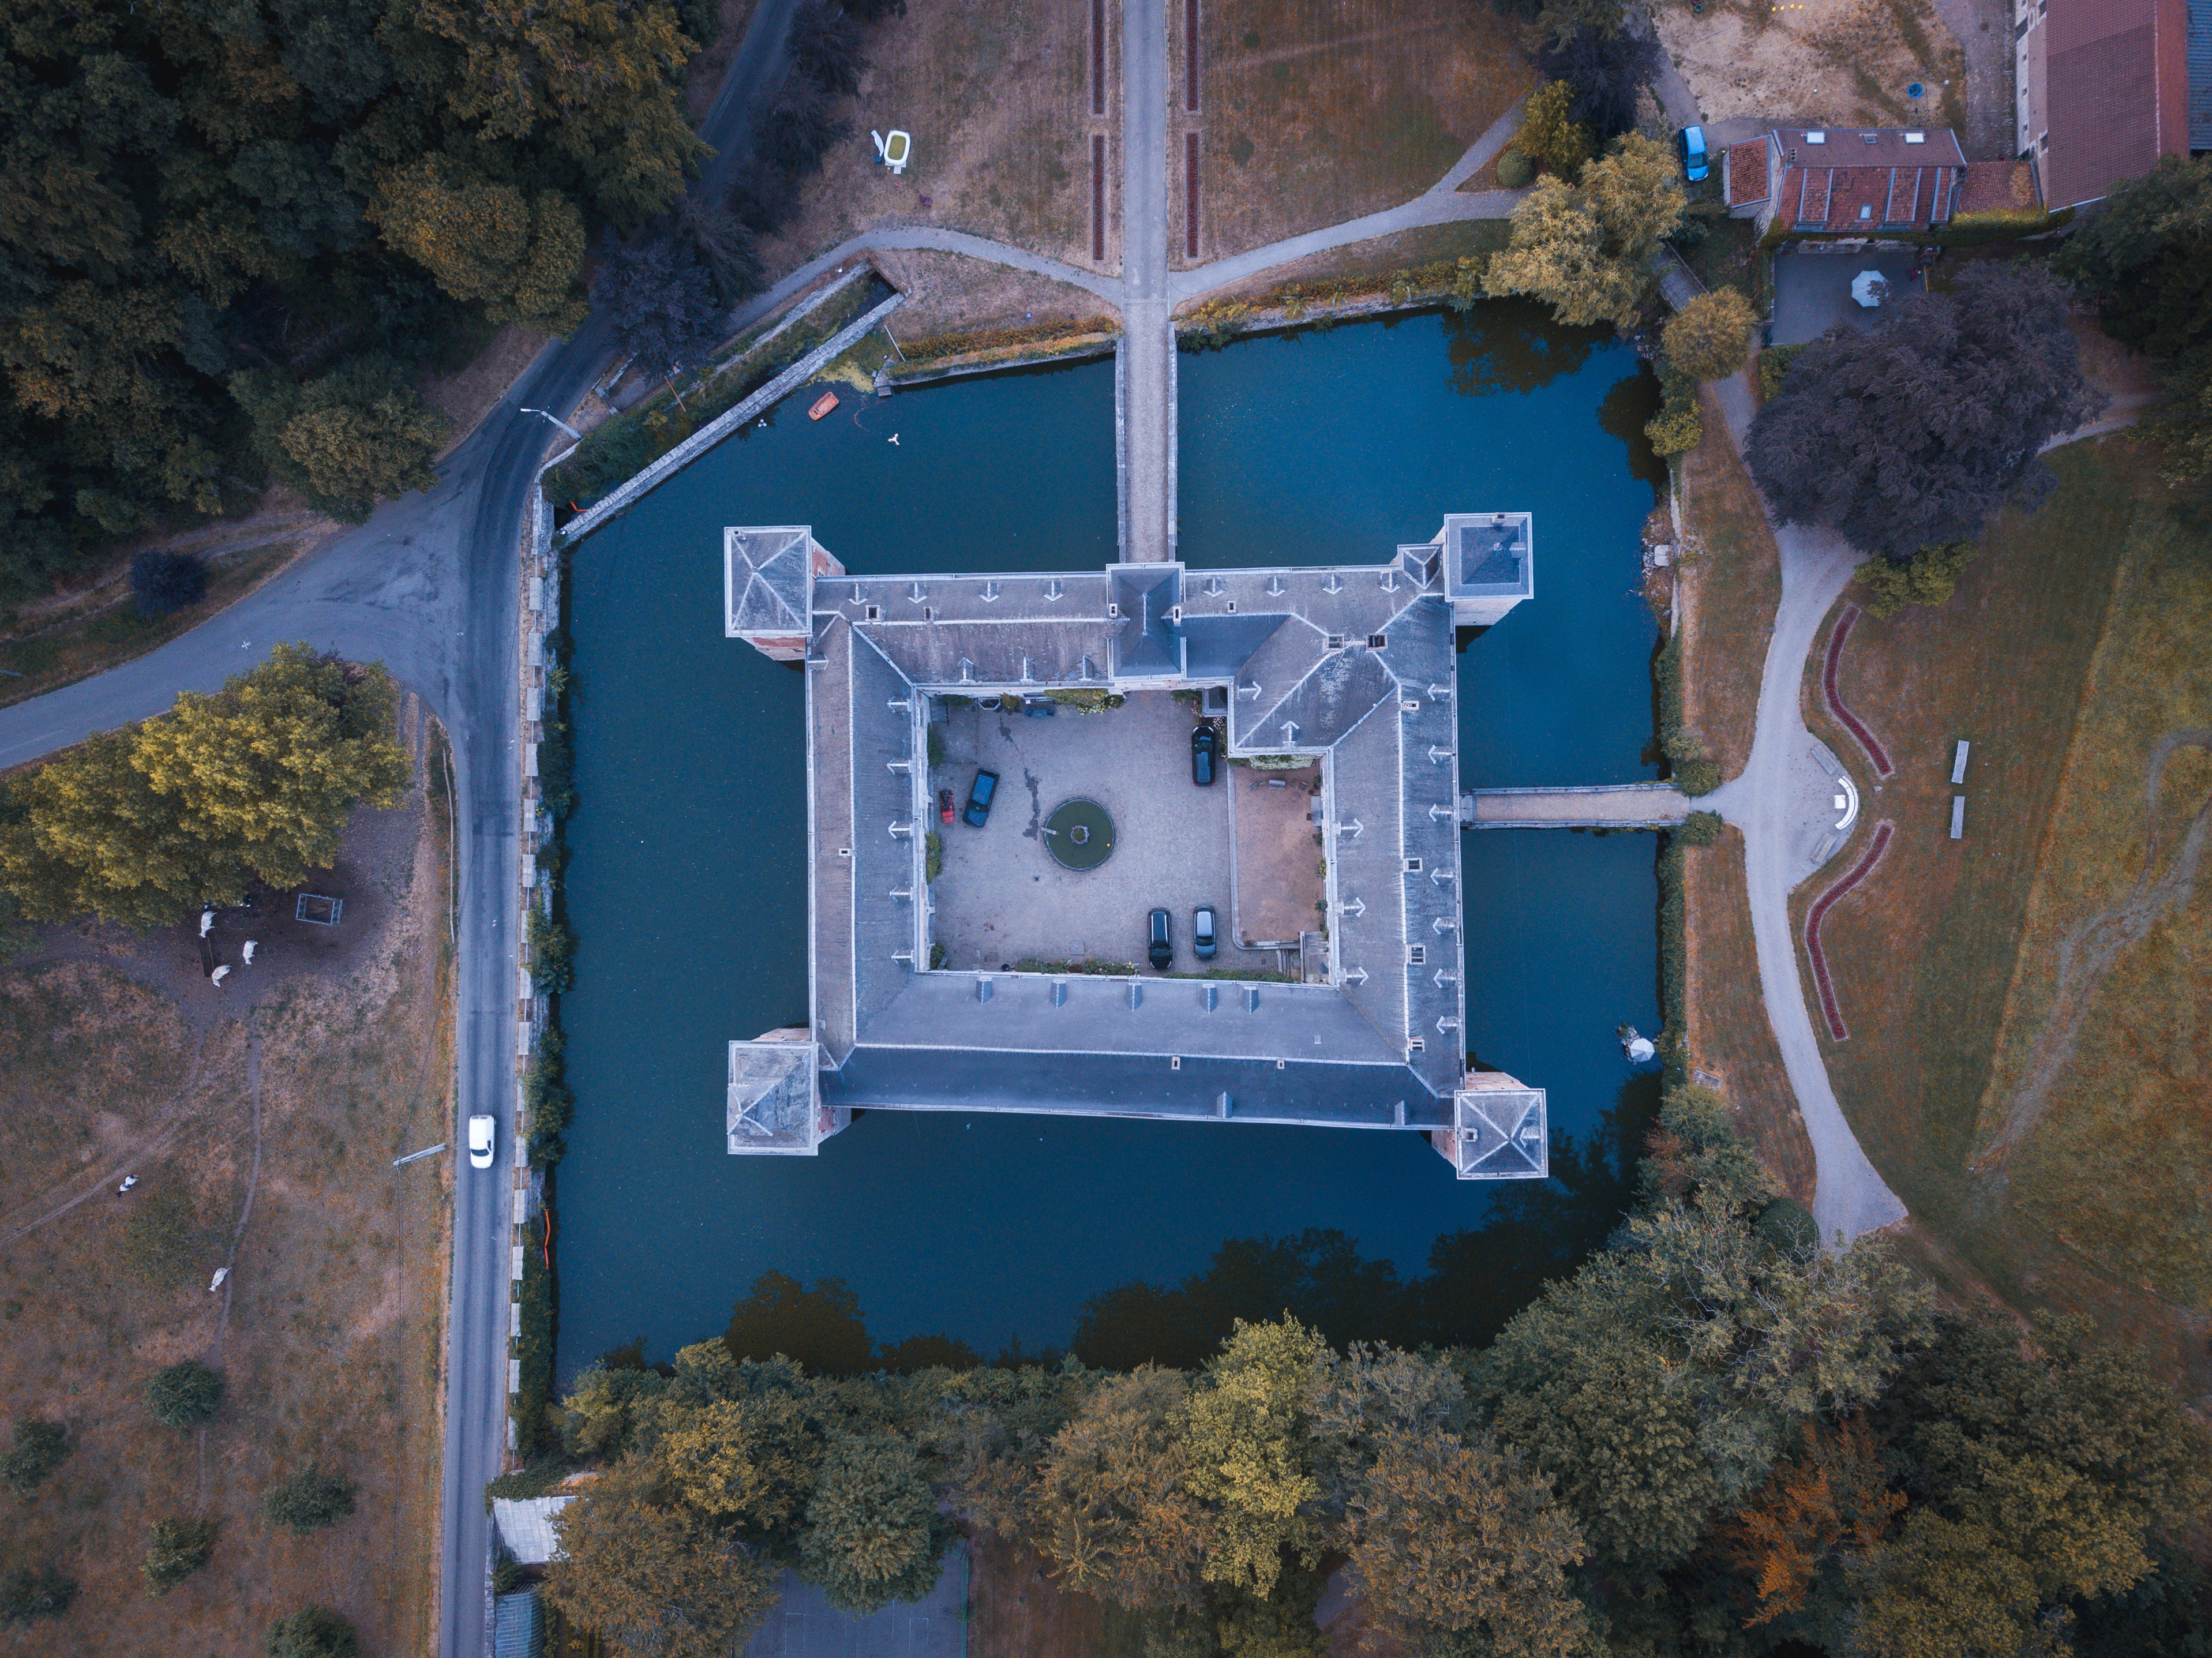
blue, house, aerial photography, building